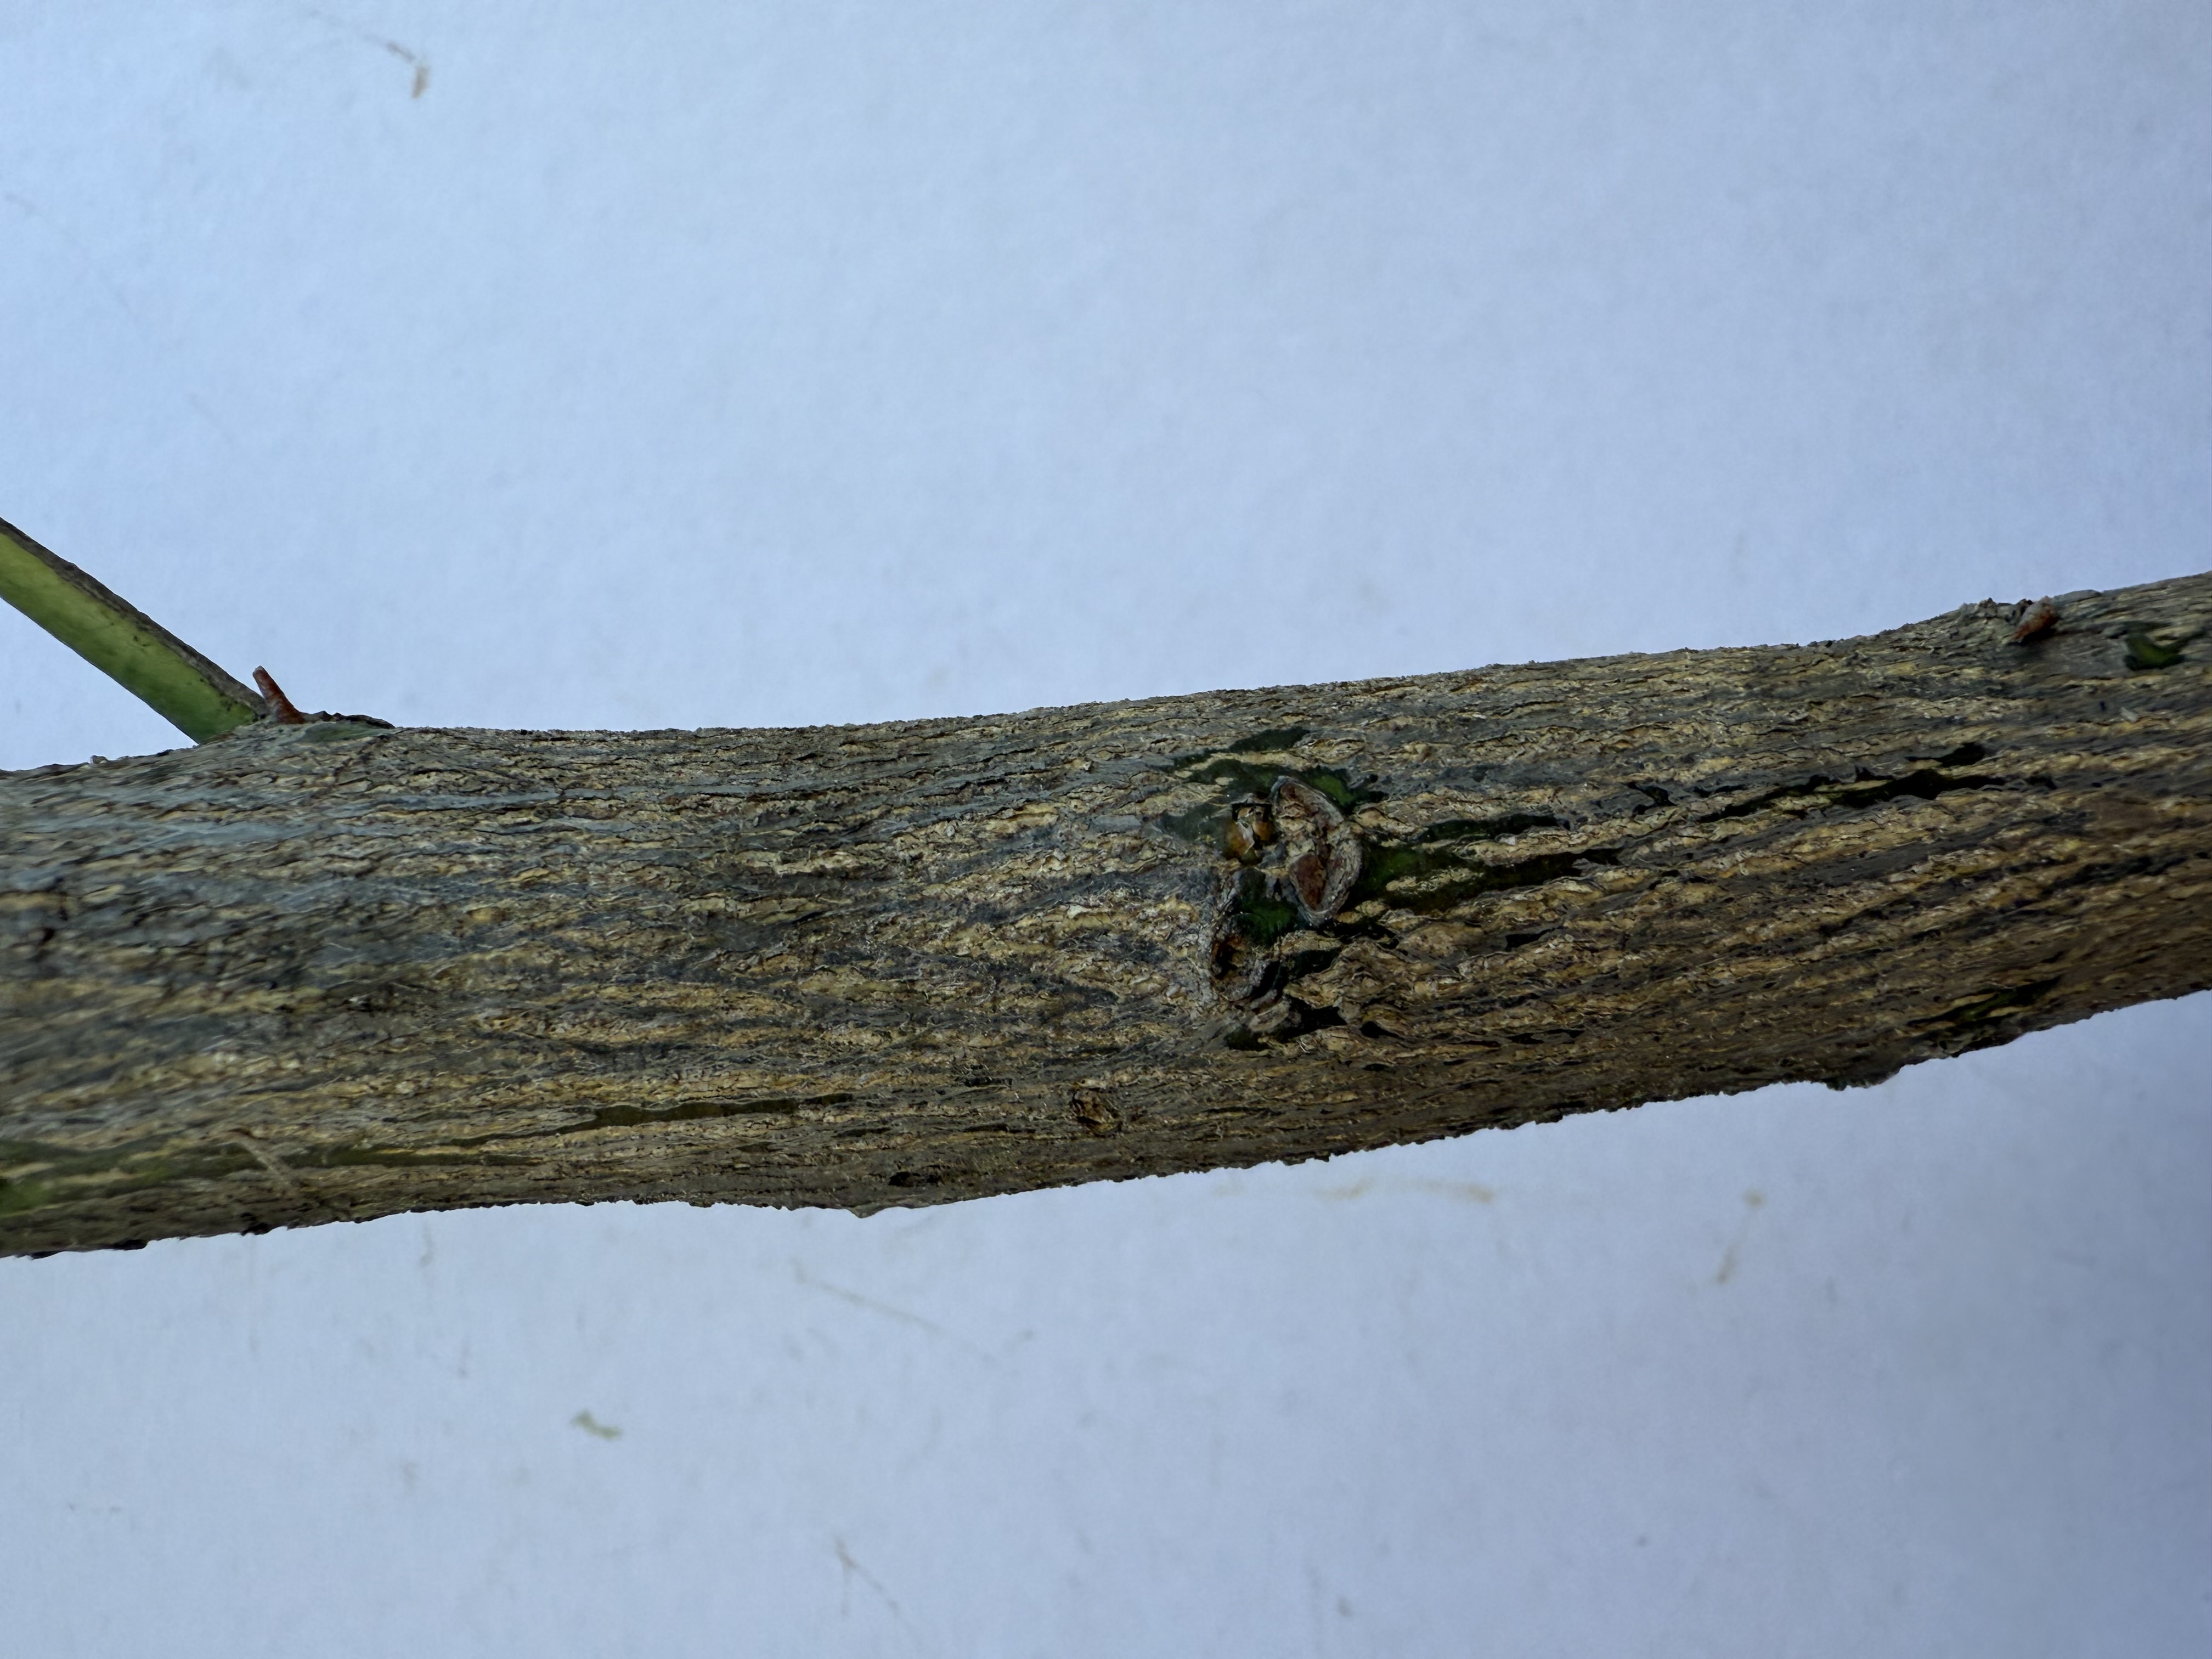
Variety: Lemon